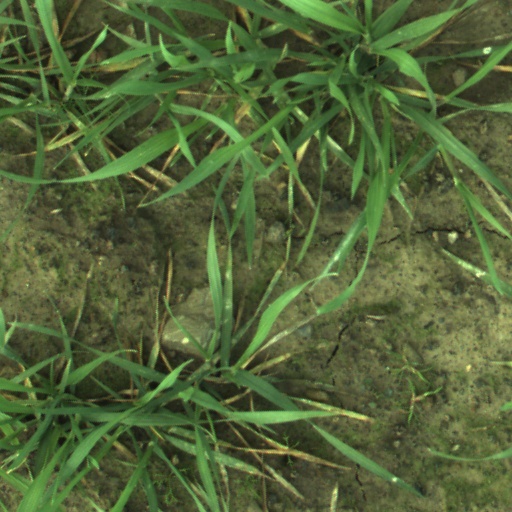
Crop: wheat